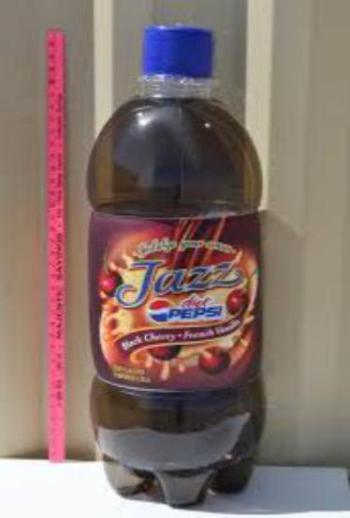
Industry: Food